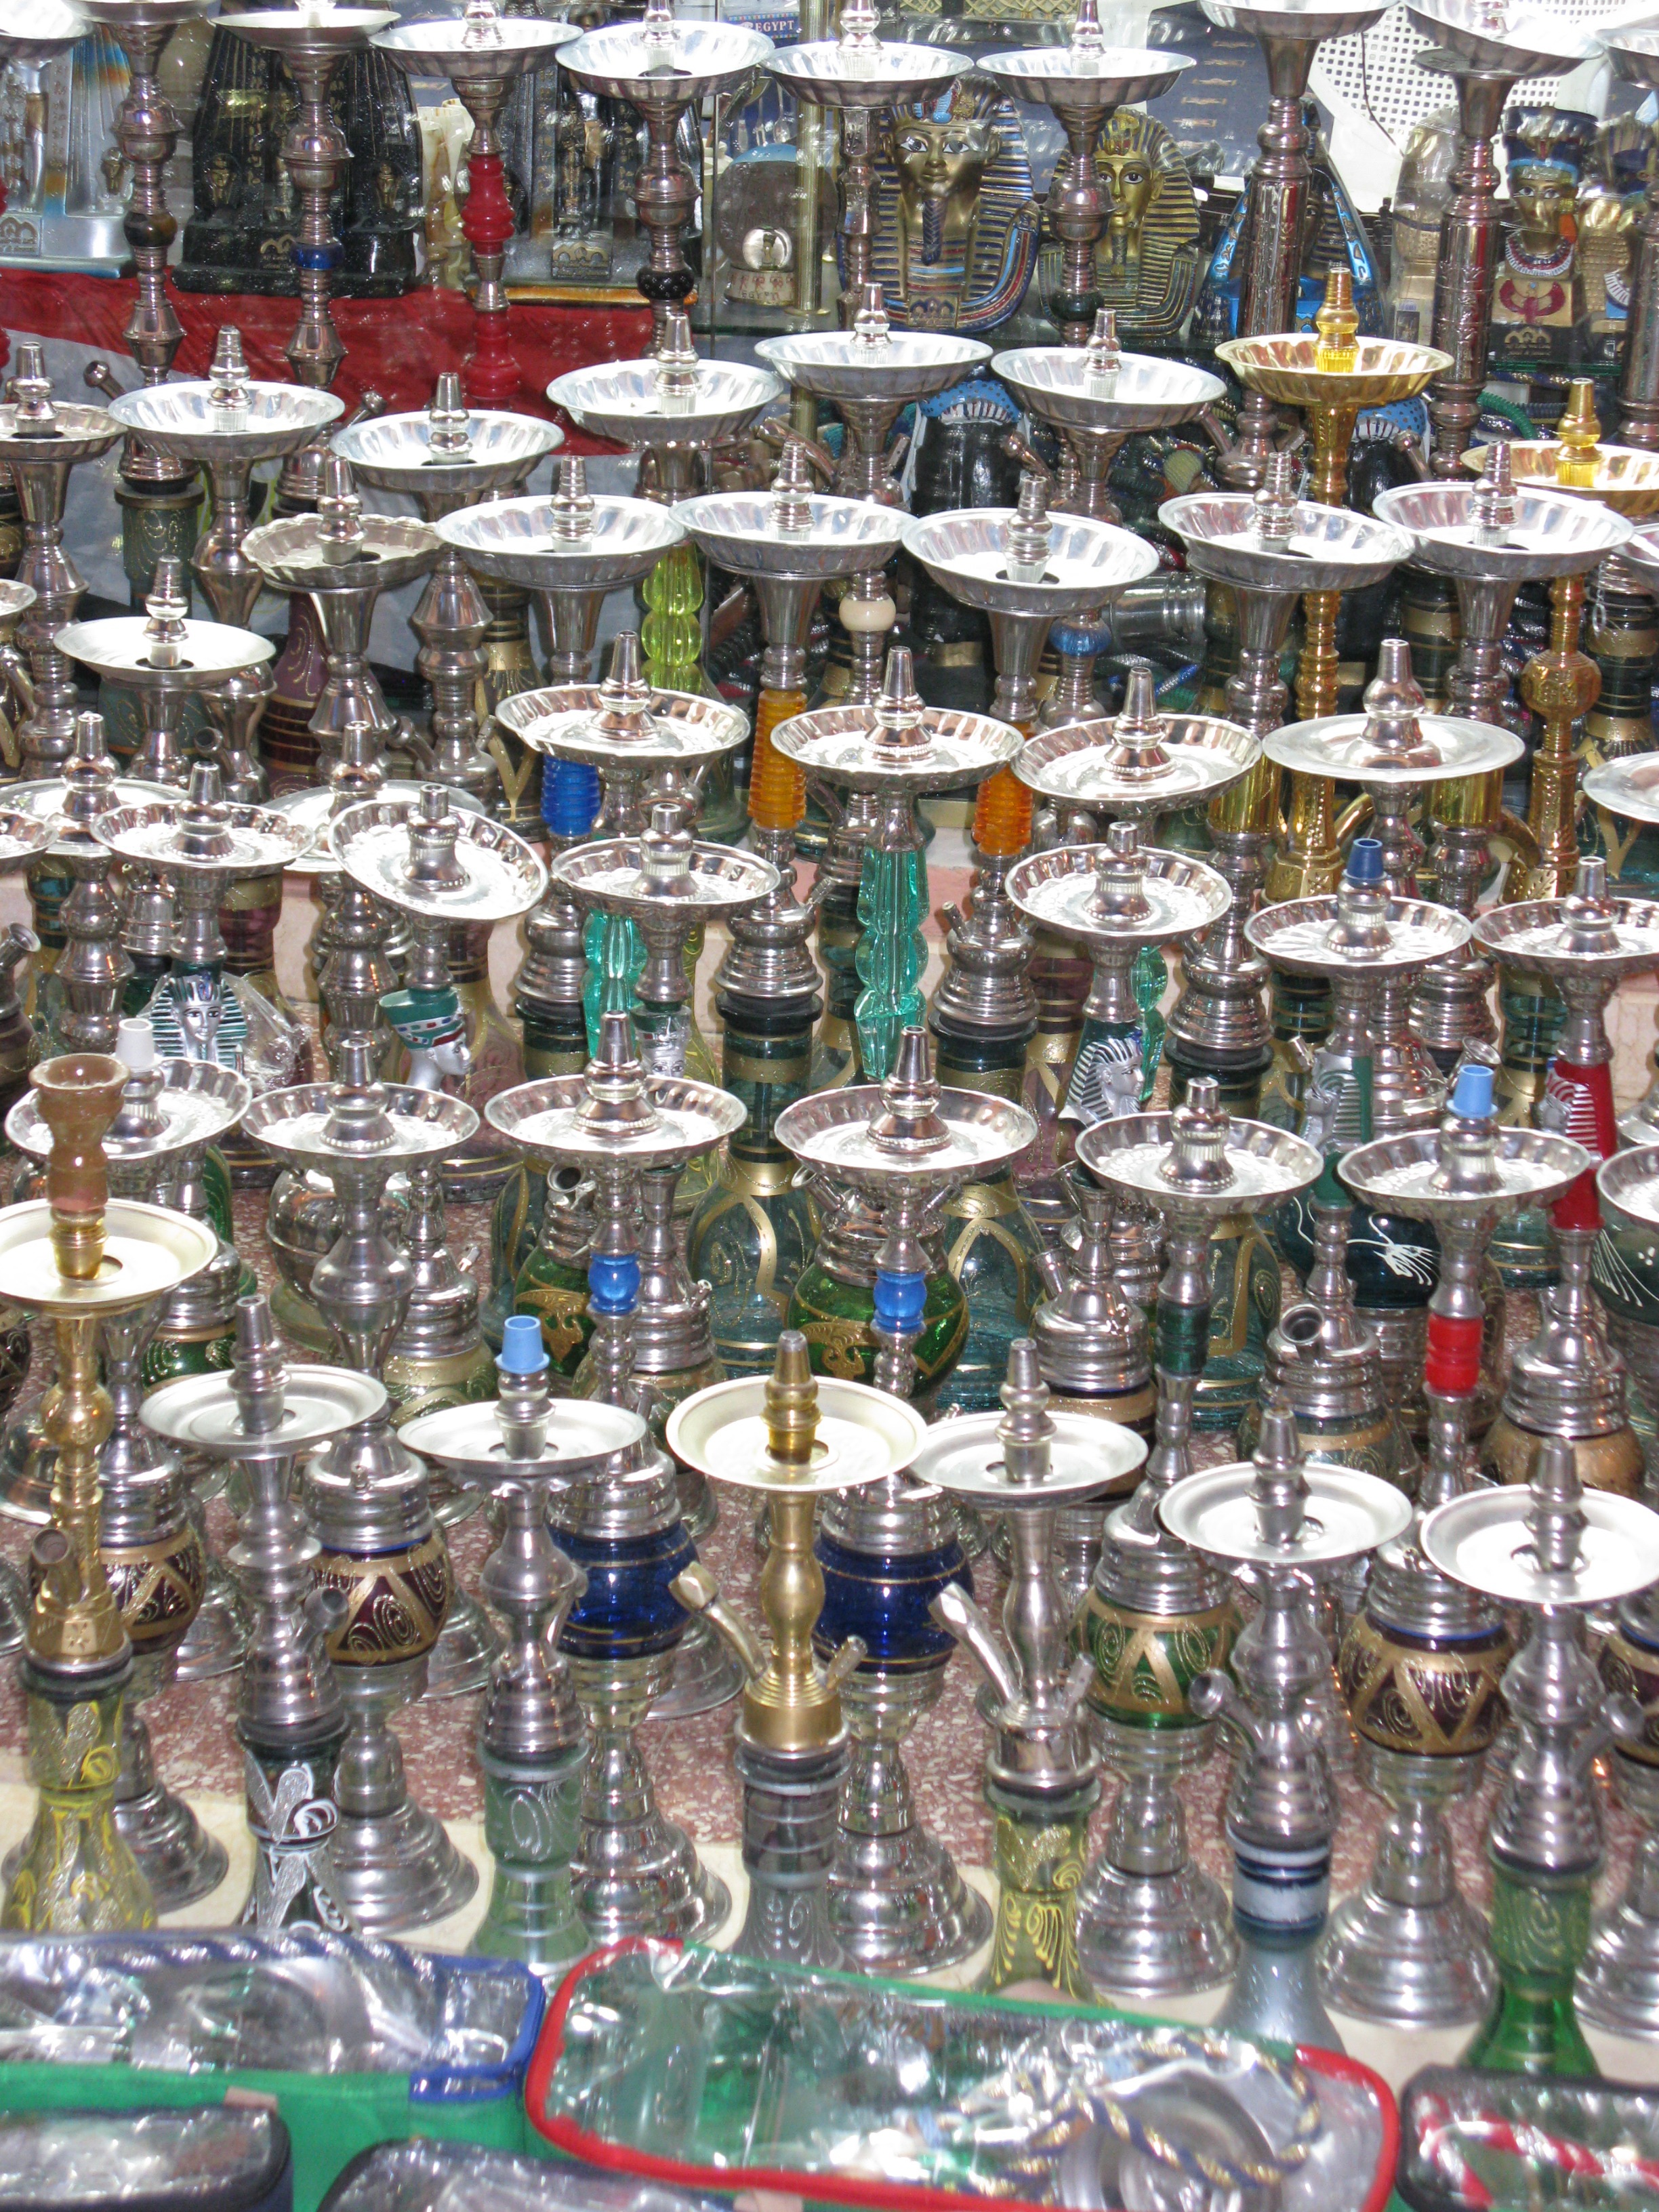
city, color, market, colorful, public space, stand, souvenir, flea market, water pipes, mitbringsel, human settlement